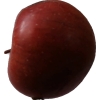
Label: Apple 17